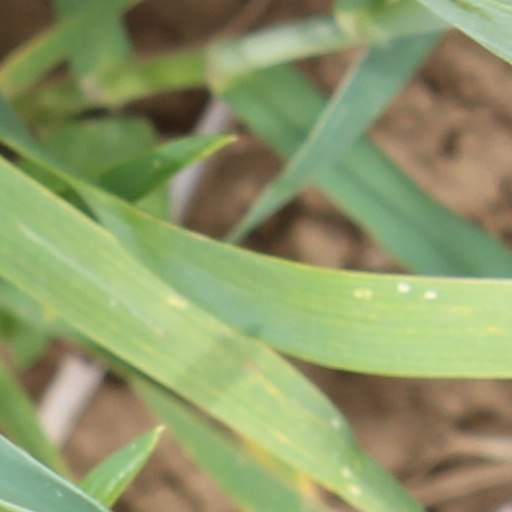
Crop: wheat